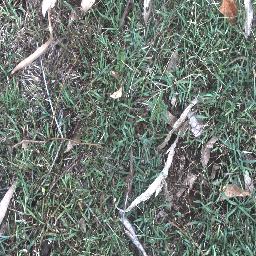
Label: negative